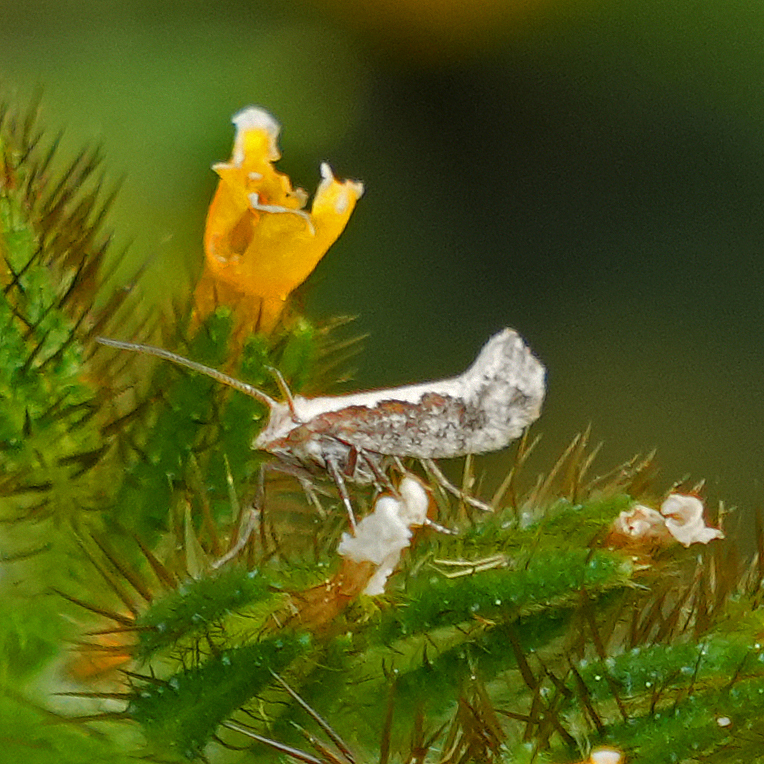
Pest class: diamondback_moth